Pogo pin

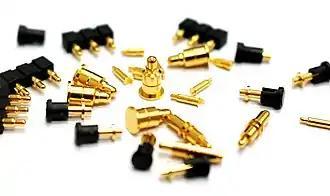
Variety of loose pogo pins and pogo pins in 3-pin assembly holders and with Pick and Place caps

A pogo pin or spring-loaded pin is a type of electrical connector mechanism with spring plungers that is used in many modern electronic applications and in the electronics testing industry. They are used for their improved durability over other electrical contacts, and the resilience of their electrical connection to mechanical shock and vibration.